Port Harcourt Pleasure Park

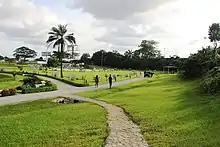
Port Harcourt Pleasure Park - Taking a walk

facilities including an extensive children's playground, a miniature soccer field, 5 person paddle boats, each designed for drivers and 3 passengers and water steps.